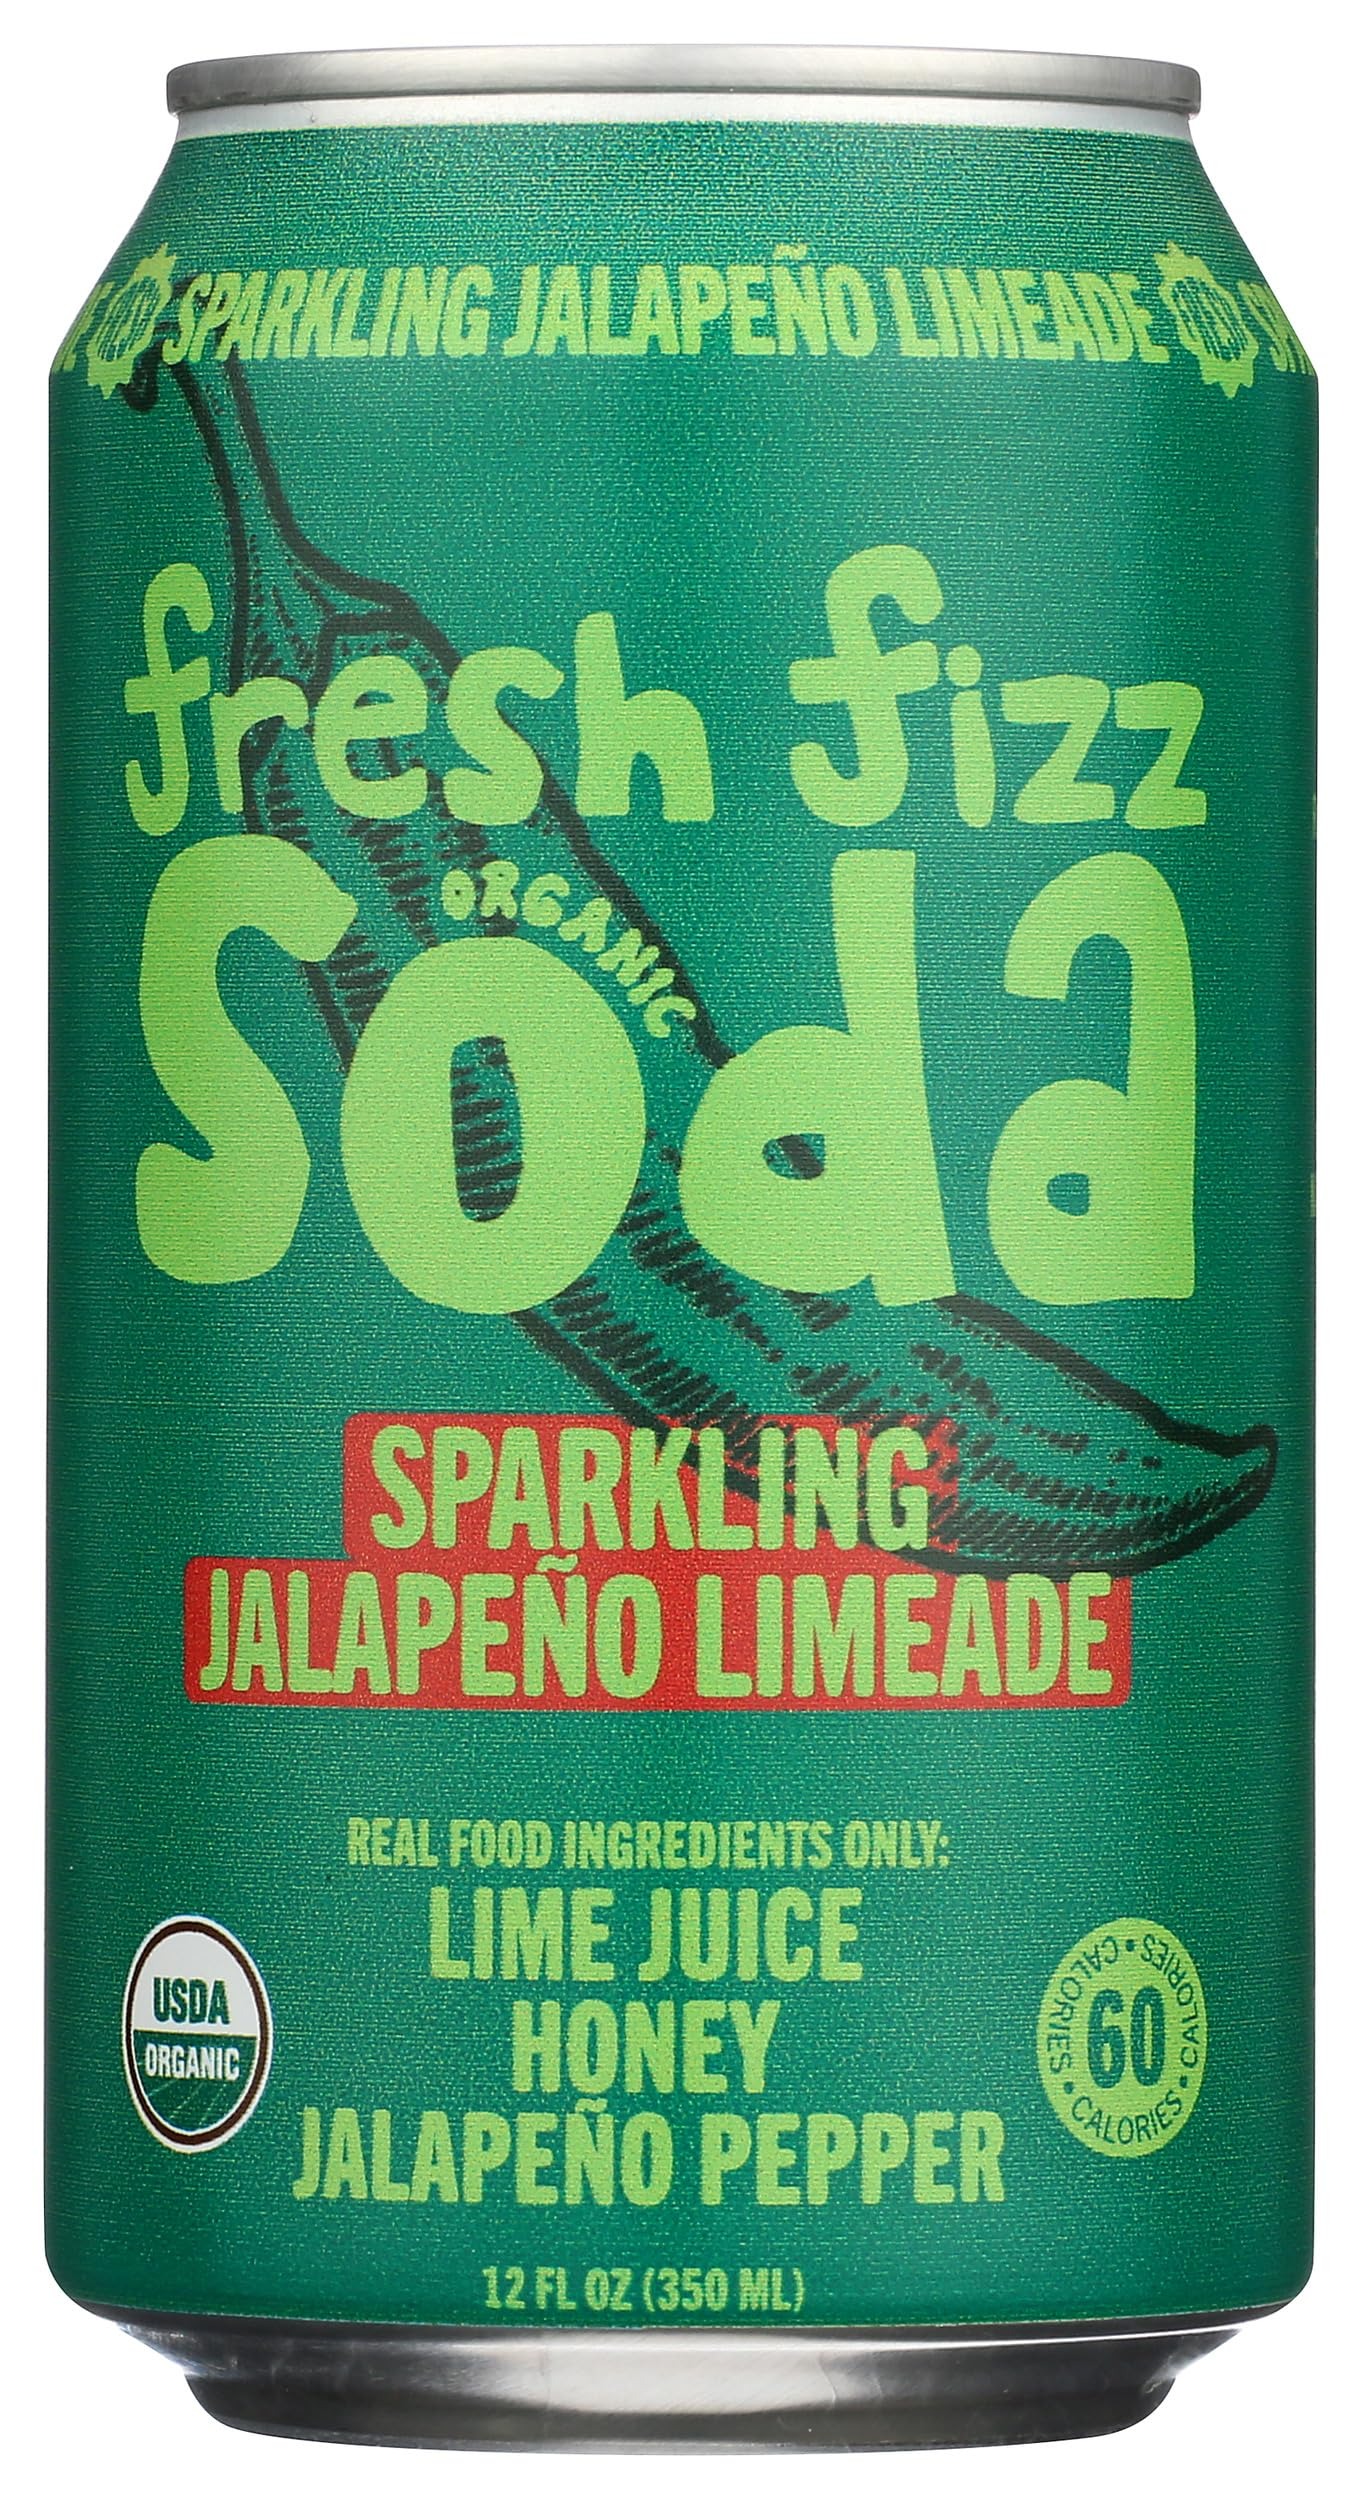
Item Name: Fresh Fizz Organic Soda, Sparkling Jalapeño Limeade, Kosher, Paleo Friendly, USDA Certified Organic, 12 Fluid Ounce (Pack of 12)
Bullet Point: Fresh Fizz Organic Soda, Sparkling Jalapeño Limeade, Kosher, Paleo Friendly, USDA Certified Organic, 12 Fluid Ounce (Pack of 12)
Value: 144.0
Unit: Fl Oz

Price: 41.99